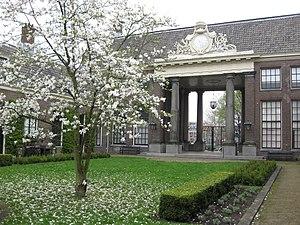
Haarlem, Pays-Bas. Le Teylers Hofje, hospice construit entre 1785 et 1787 à l'initiative de l'homme d'affaires et philanthrope mennonite Pieter Teyler van der Hulst, d'après des plans de l'architecte Leendert Viervant le Jeune. Façade arrière du bâtiment d'entrée avec son monumental portique sur colonnes doriques.
Le Teylers Hofje est un hospice créé à Haarlem en 1787 à l’initiative de l’entrepreneur et banquier Pieter Teyler van der Hulst. Le hofje, construit dans le style néo-classique hollandais d’après des plans de Leendert Viervant, consiste en une vingtaine de maisonnettes disposées en carré autour d’une cour intérieure, à laquelle donne entrée un portique monumental.